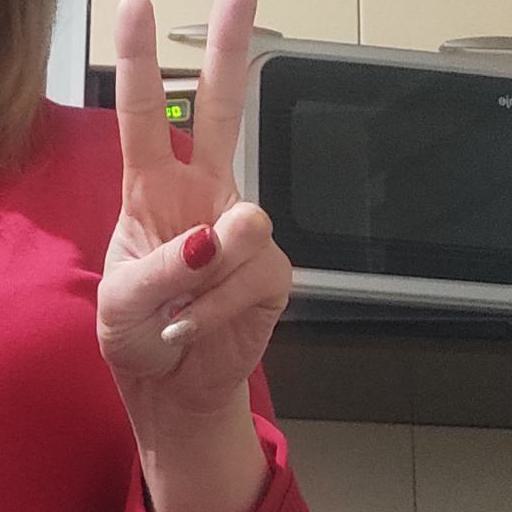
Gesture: peace